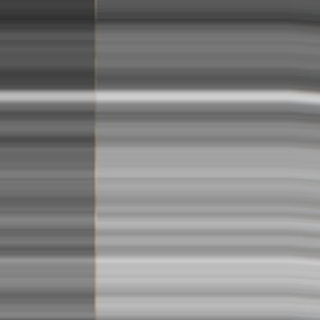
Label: sugarcane_bacterial_blight